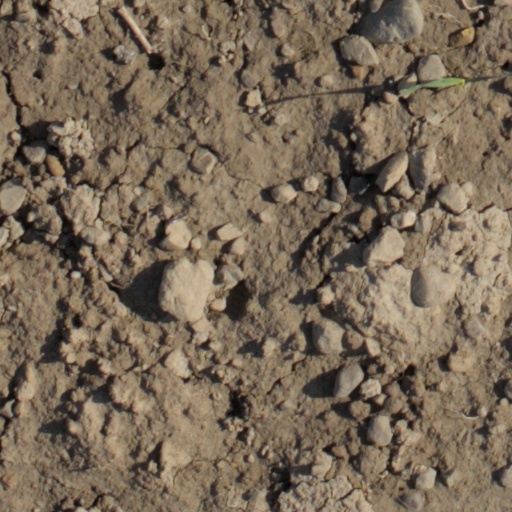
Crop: wheat